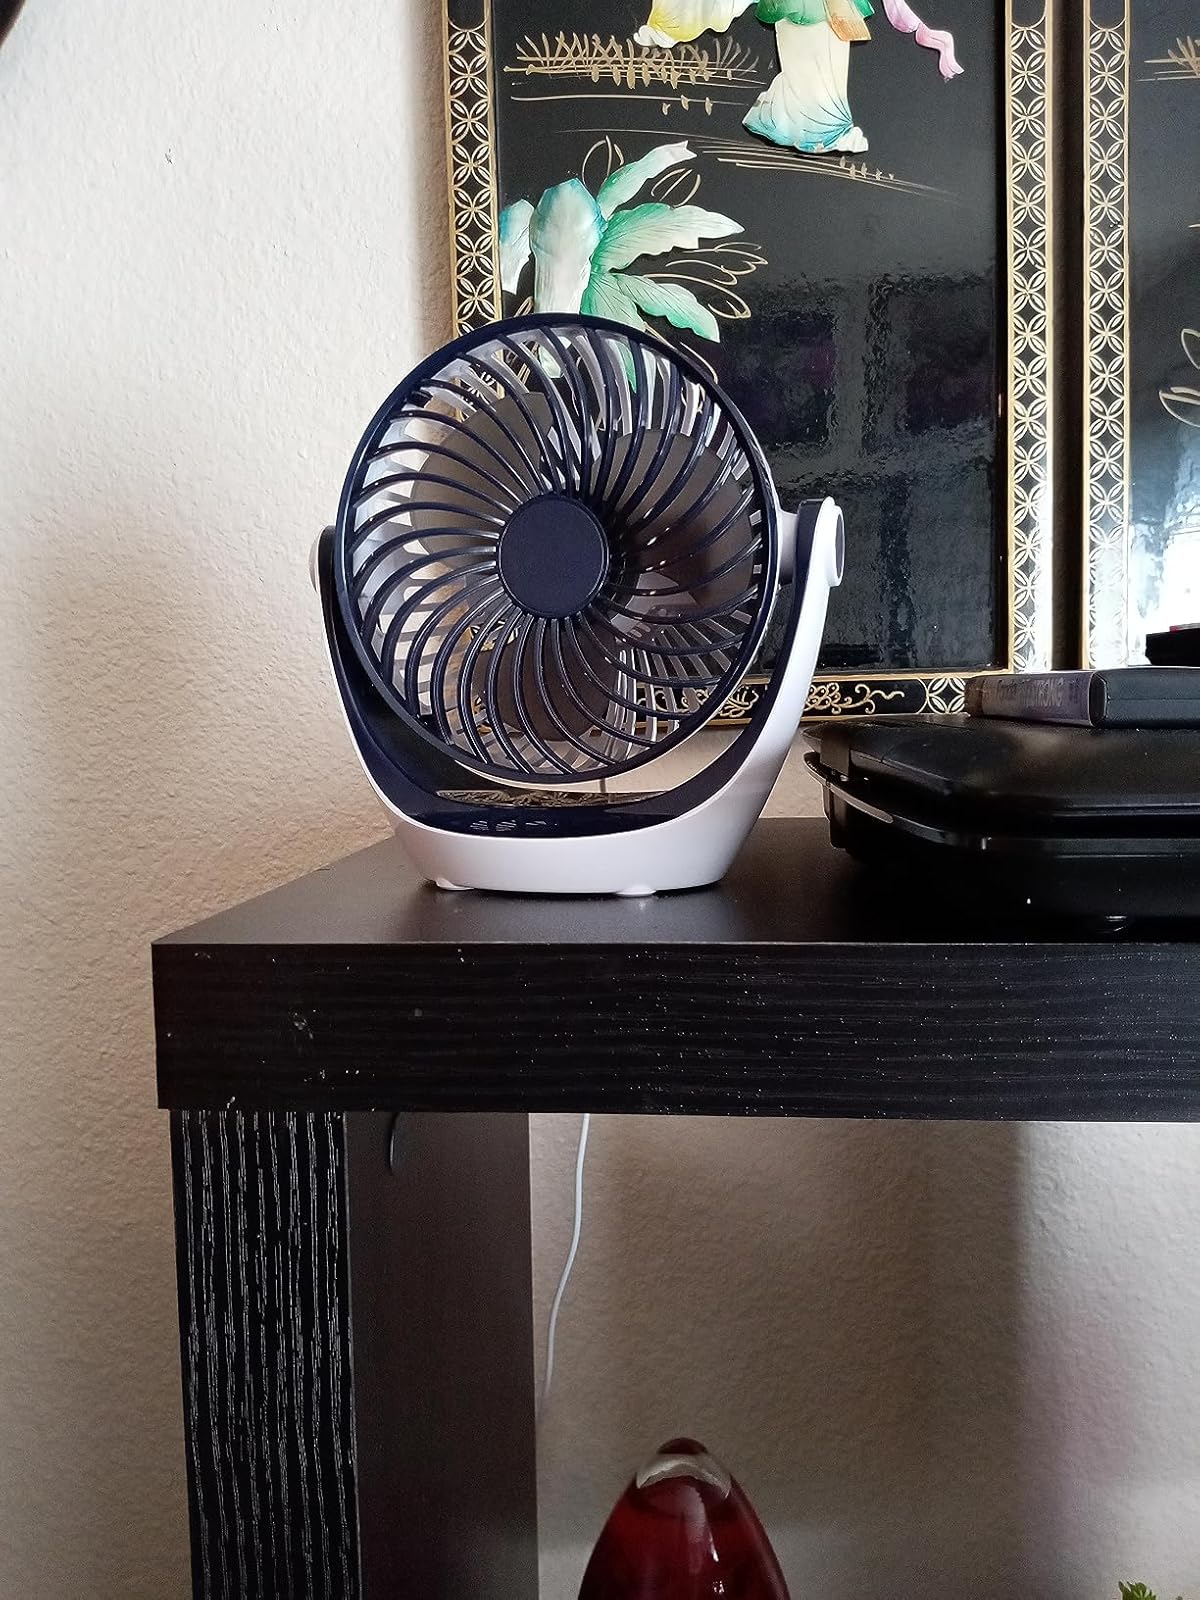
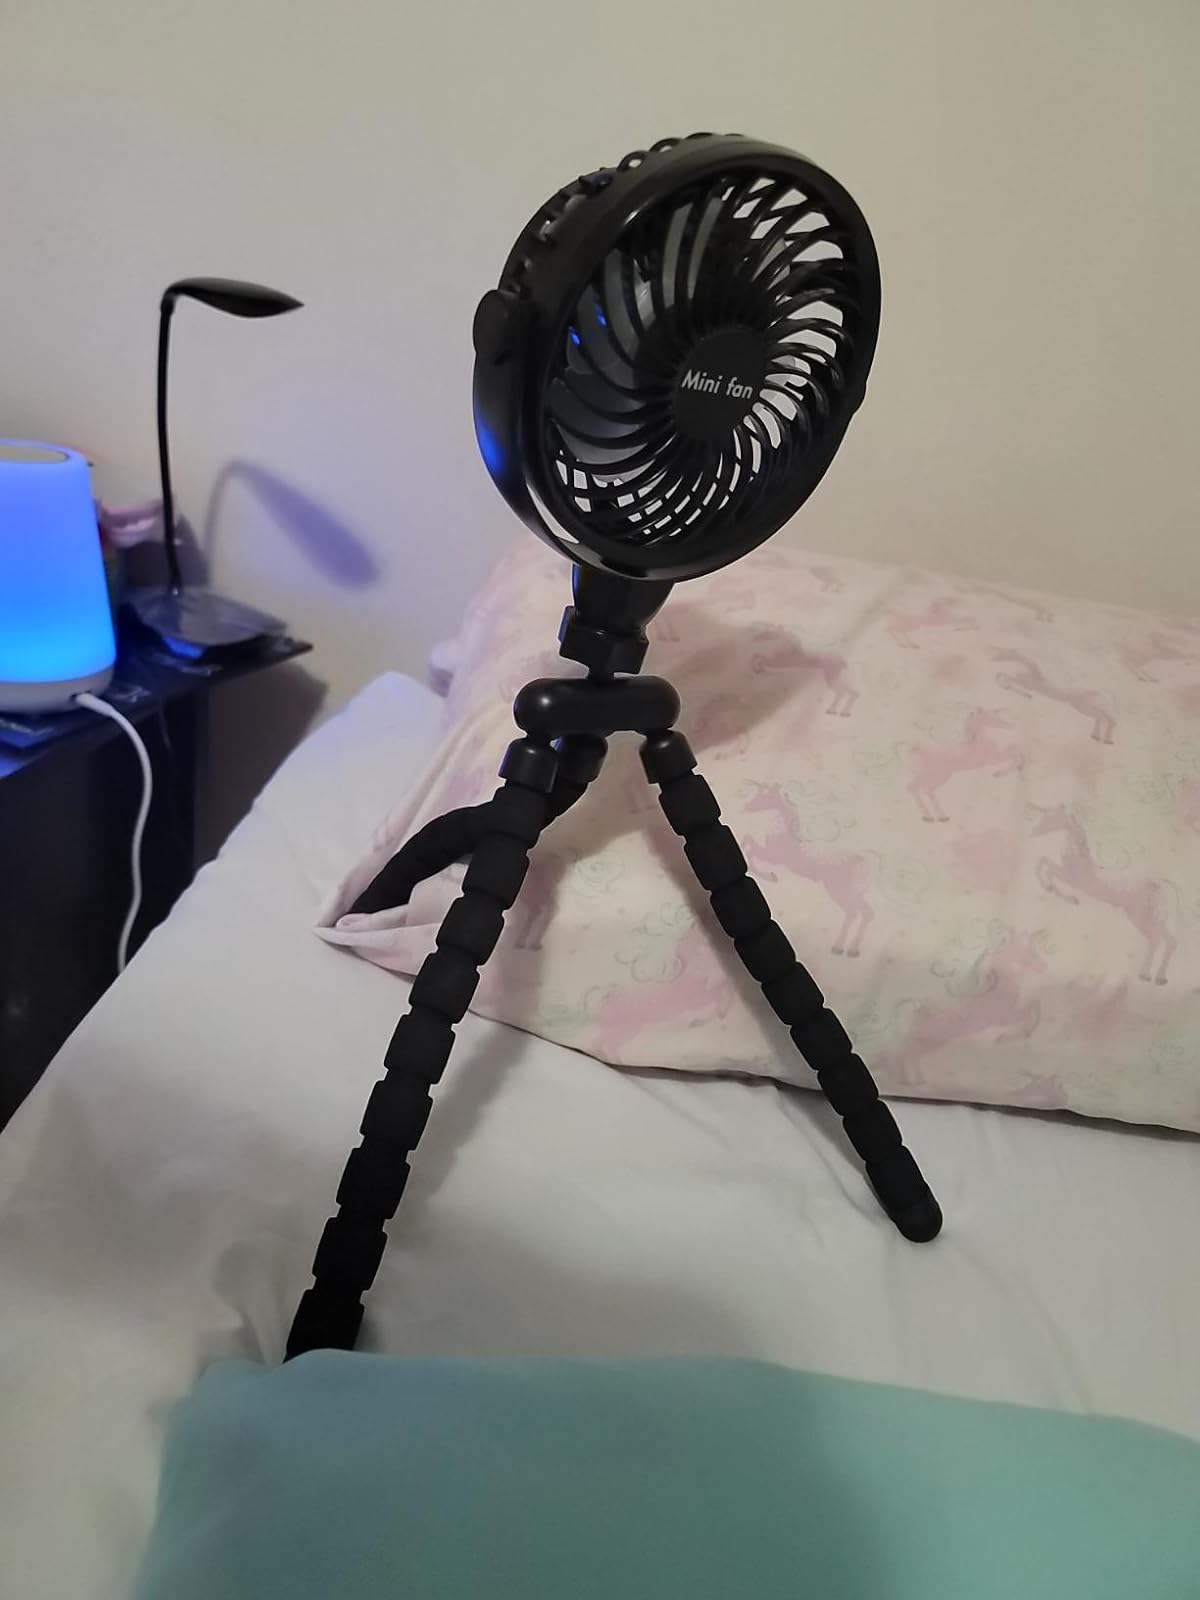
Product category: fan
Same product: no